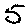
Label: 5